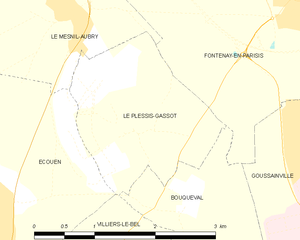
Carte des communes françaises Le Plessis-Gassot